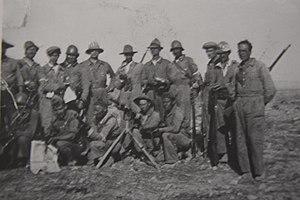
bataillon «